2014 3 Hours of Inje

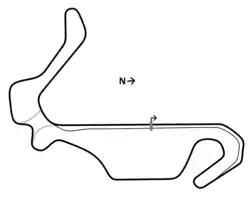
Track map of the Inje Speedium

The 2014 3 Hours of Inje was an endurance motor race held at the Inje Speedium in Inje County, South Korea on 18–20 July 2014. The race was the first round of the 2014 Asian Le Mans Series season. Defending series champions David Cheng and Ho-Pin Tung of OAK Racing Team Total won the race overall after their LMP2 class competitors Eurasia Motorsport crashed in the closing stages of the race. Mathias Beche, Kevin Tse, and Frank Yu of Craft-Bamboo Racing won the first race for the CN category in the Asian Le Mans Series, while AAI-Rstrada had a 1–2–3 finish in the GT category, led by Hanchen Chen, Ryohei Sakaguchi, and Marco Seefried.